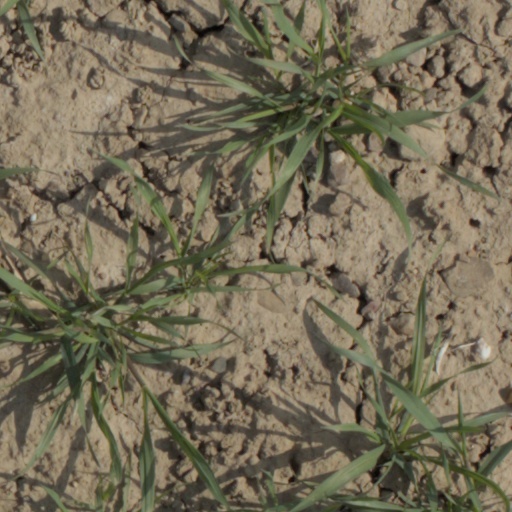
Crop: wheat